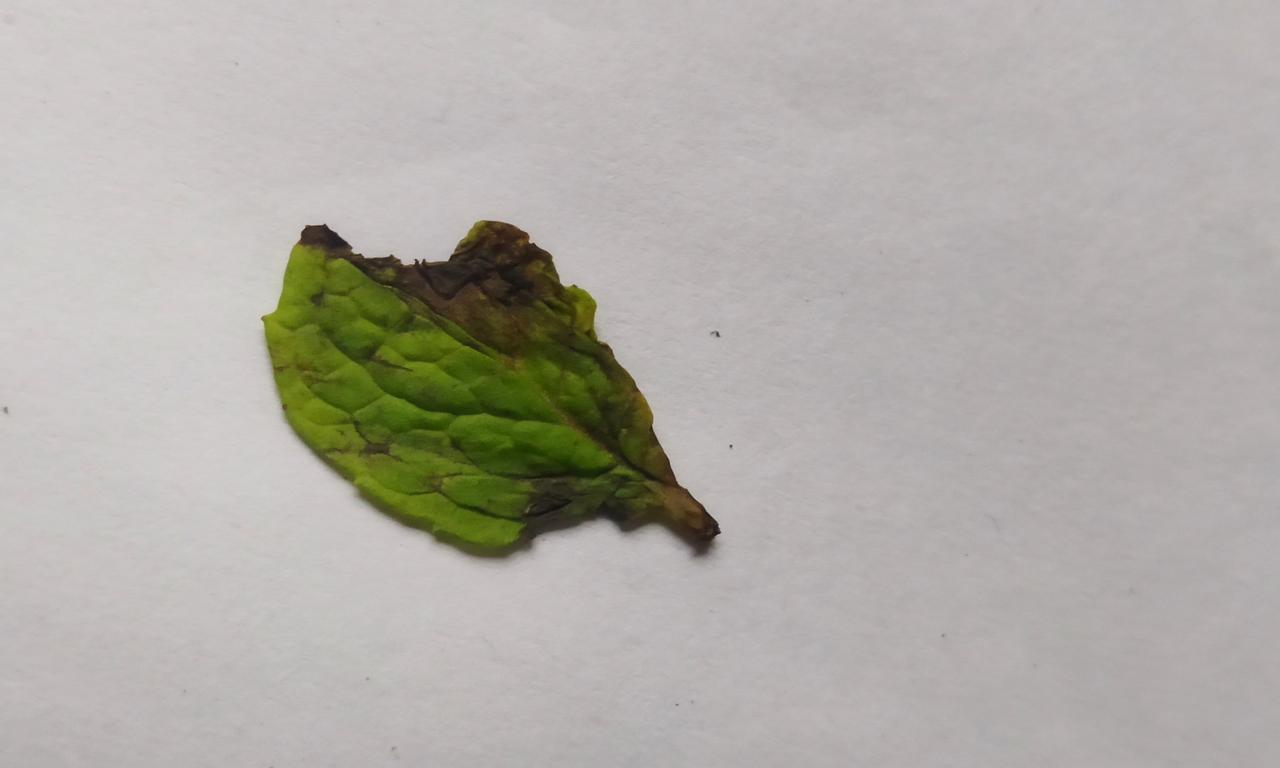
Label: Spoiled